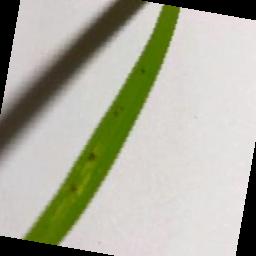
Label: Rice___Brown_Spot